Samurai Harem: Asu no Yoichi

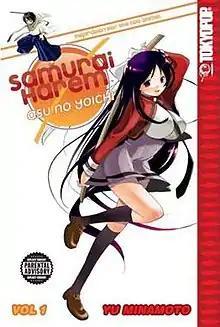
First English volume of "Samurai Harem: Asu no Yoichi" as published by Tokyopop

is a Japanese manga series written and illustrated by Yū Minamoto. It was serialized in "Monthly Shōnen Champion" from October 2006 to March 2011. The manga is licensed and released in Chinese by Sharp Point Press. The manga was formerly licensed in North America by Tokyopop as "Samurai Harem: Asu no Yoichi!".